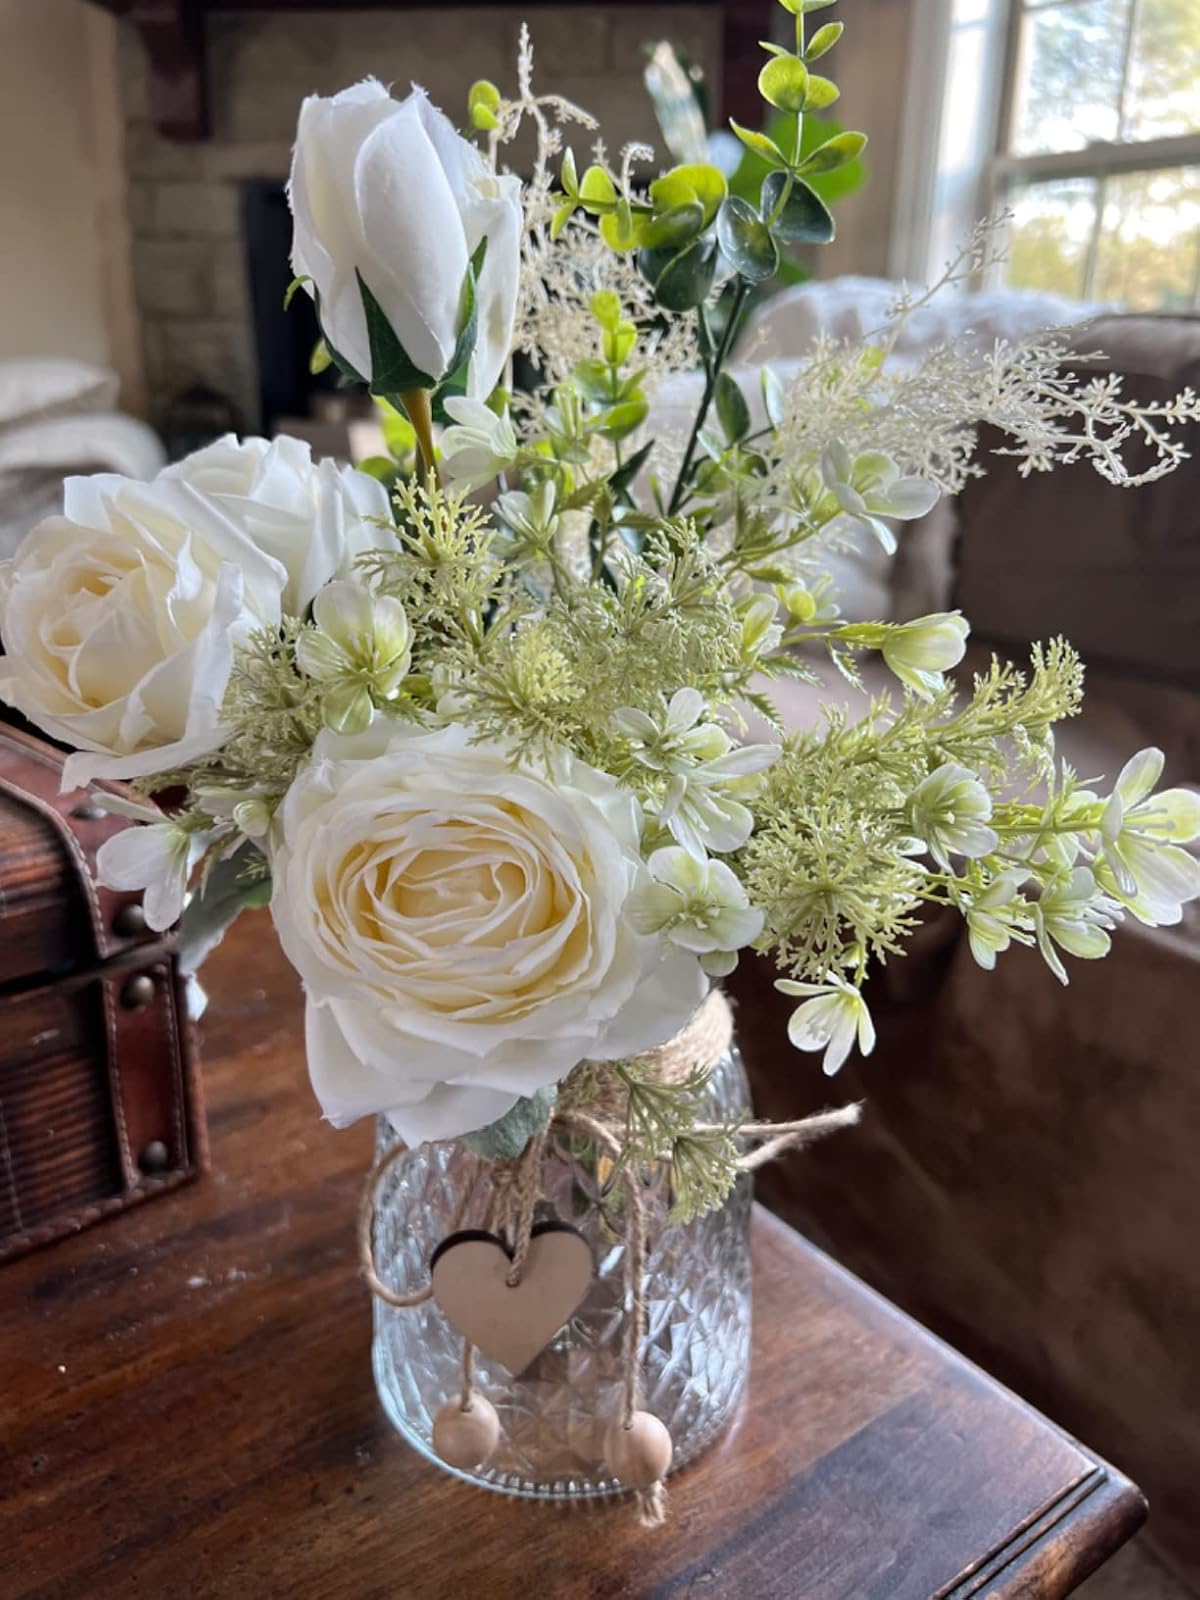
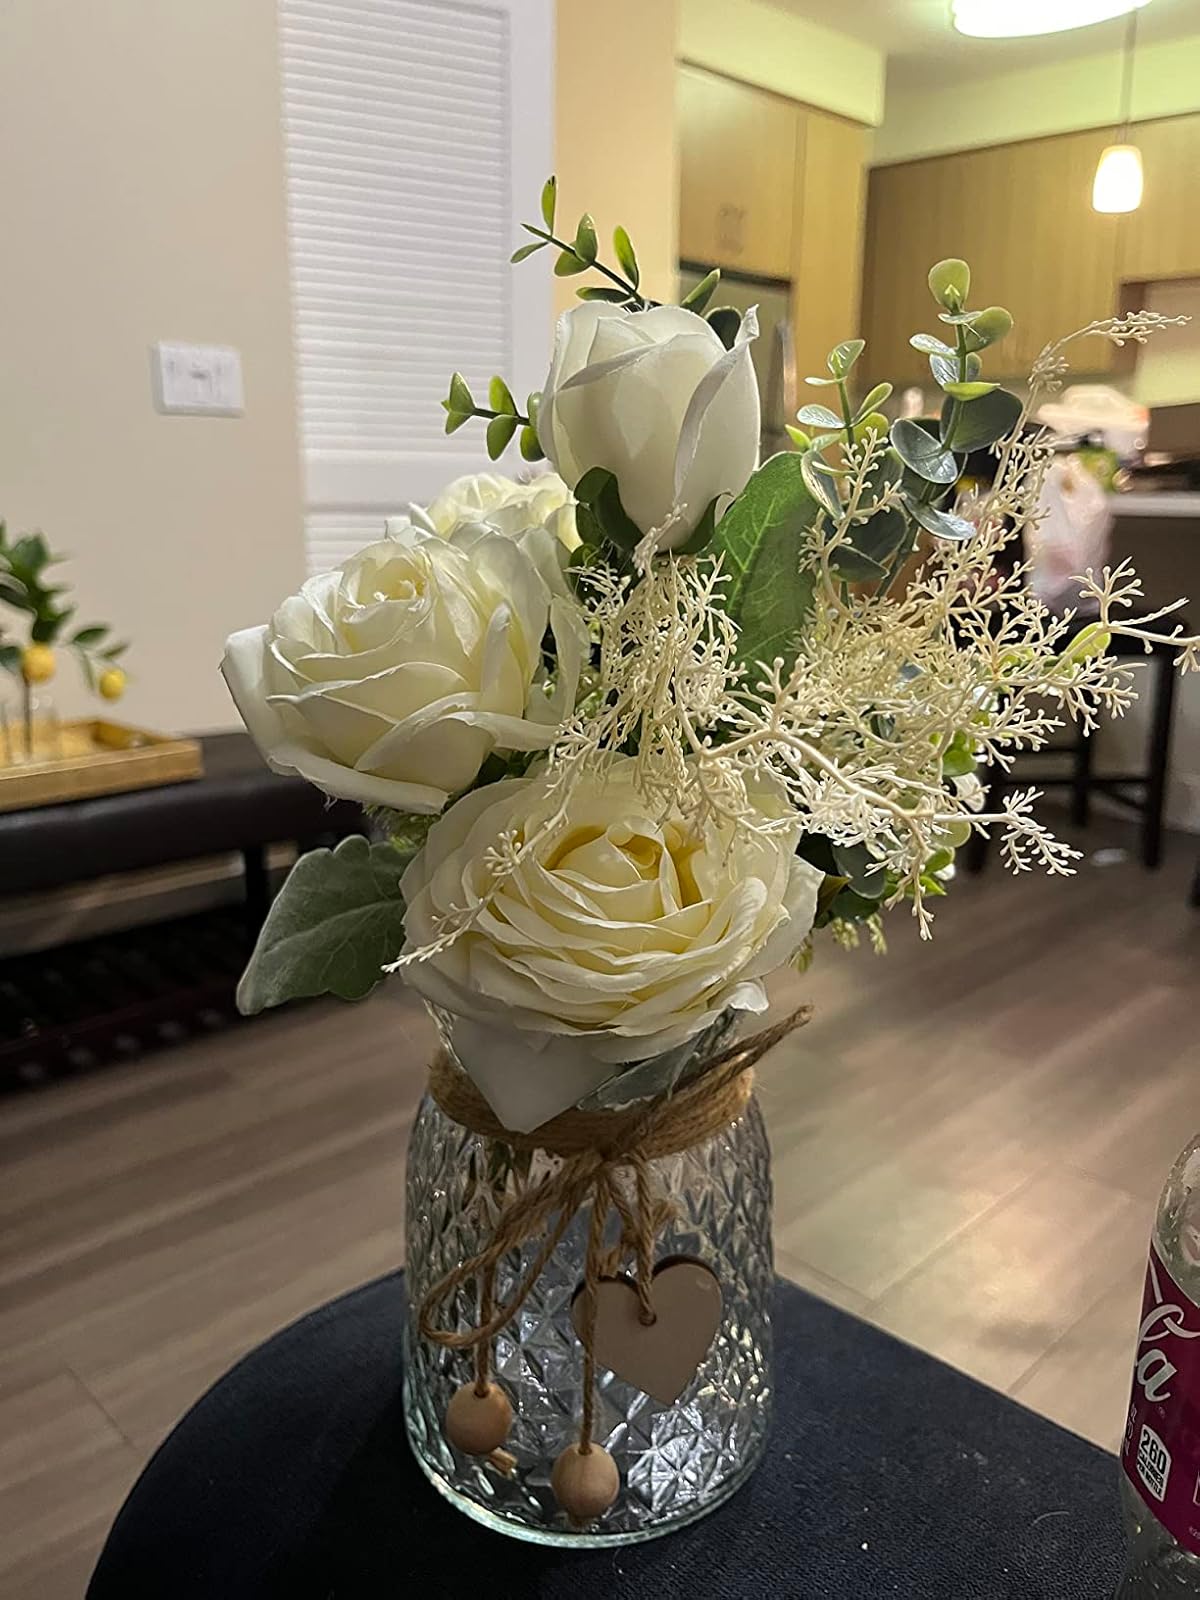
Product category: vase
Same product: yes